Julia Shapiro

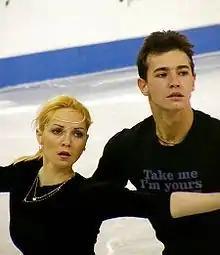
Shapiro and Akolzin in 2004

Julia Shapiro (born 16 December 1984) is a former pair skater who competed for Russia and Israel. Early in her career, she represented Russia with Igor Petrov, Alexei Sokolov, and Dmitri Khromin. With Sokolov, she is the 2000 World Junior bronze medalist. From 2002 to 2005, Shapiro competed with Vadim Akolzin for Israel. They achieved their best ISU Championship result, tenth, at the 2005 European Championships.